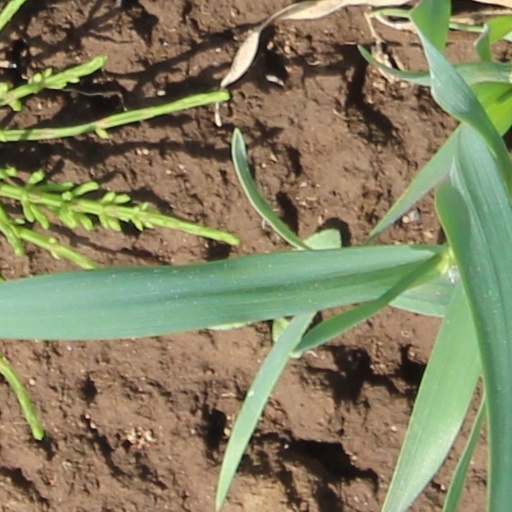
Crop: wheat